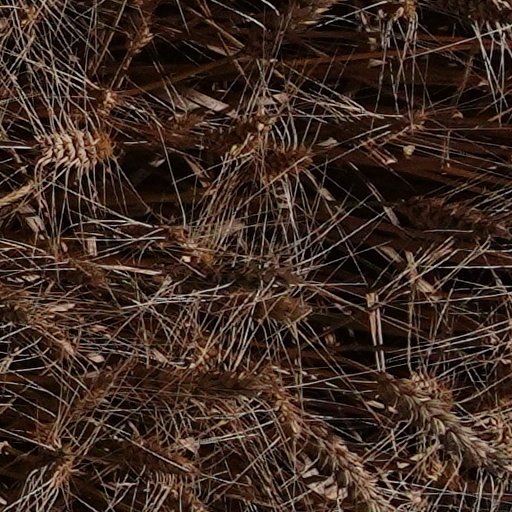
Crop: wheat